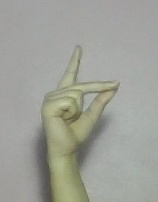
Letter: ta